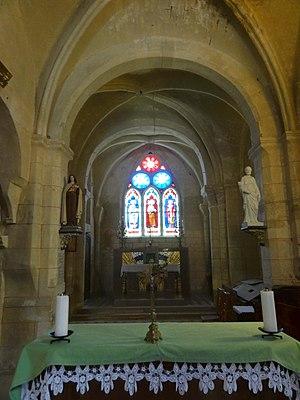
Intérieur de l'église Saint-Martin de Labbeville (voir titre).
L’église Saint-Martin est une église catholique paroissiale située à Labbeville, dans le Val-d'Oise. Elle se compose d'une nef recouverte d'une remarquable charpente lambrissée du XVIᵉ siècle ; d'un bas-côté nord muni d'une fausse voûte en berceau ; et de cinq travées orientales voûtées d'ogives, réparties sur deux vaisseaux. L'église est attestée pour la première fois en 1066. Le plan de la nef primitivement dépourvue de bas-côtés pourrait remonter à cette époque. Sinon, l'église actuelle est surtout le résultat de plusieurs campagnes de construction rapprochés à la fin de la période romane et au début de la période gothique, autour du milieu du XIIᵉ siècle. Dans un premier temps, la nef est munie de bas-côtés, et le transept est rebâti. Seul le bas-côté nord subsiste depuis l'incendie de 1821, et le croisillon nord a été remanié quelques décennies après sa construction lors de l'adjonction de la chapelle de la Vierge à l'est. La croisée du transept a perdu son caractère roman ou gothique primitif lors du remaniement des supports de la voûte après la guerre de Cent Ans.